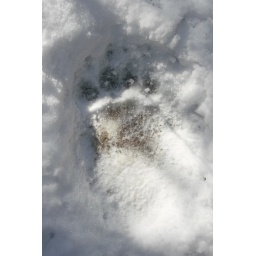
footprint of a brown bear in Dinaric Mts. Slovenia